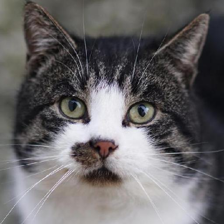
Label: animals